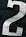
Number: 2